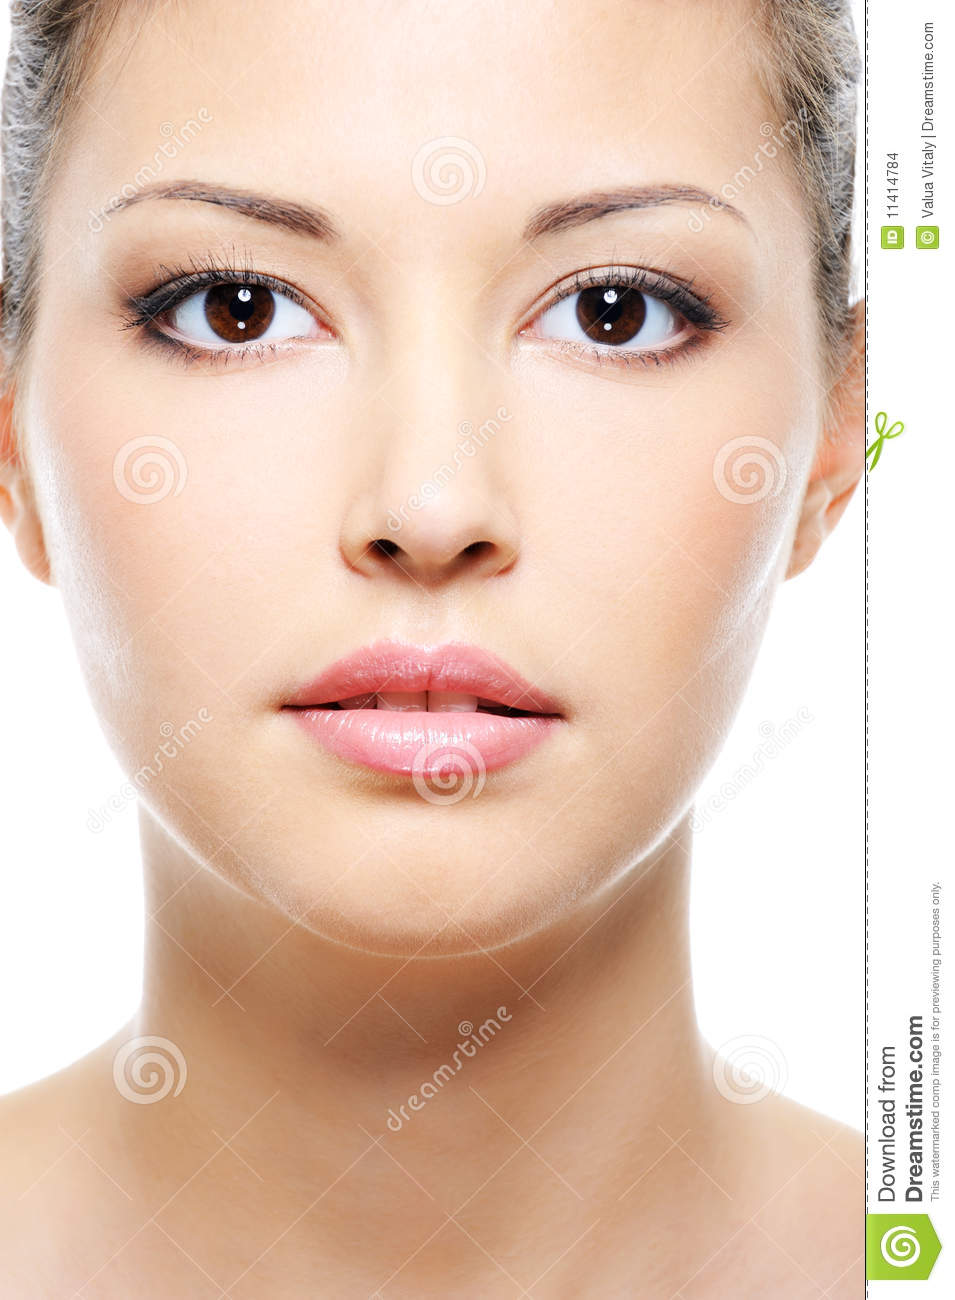
Portrait style: Real Portrait